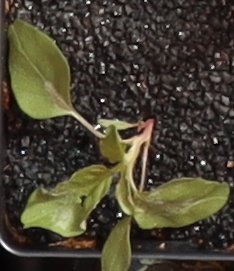
Label: Redroot Pigweed